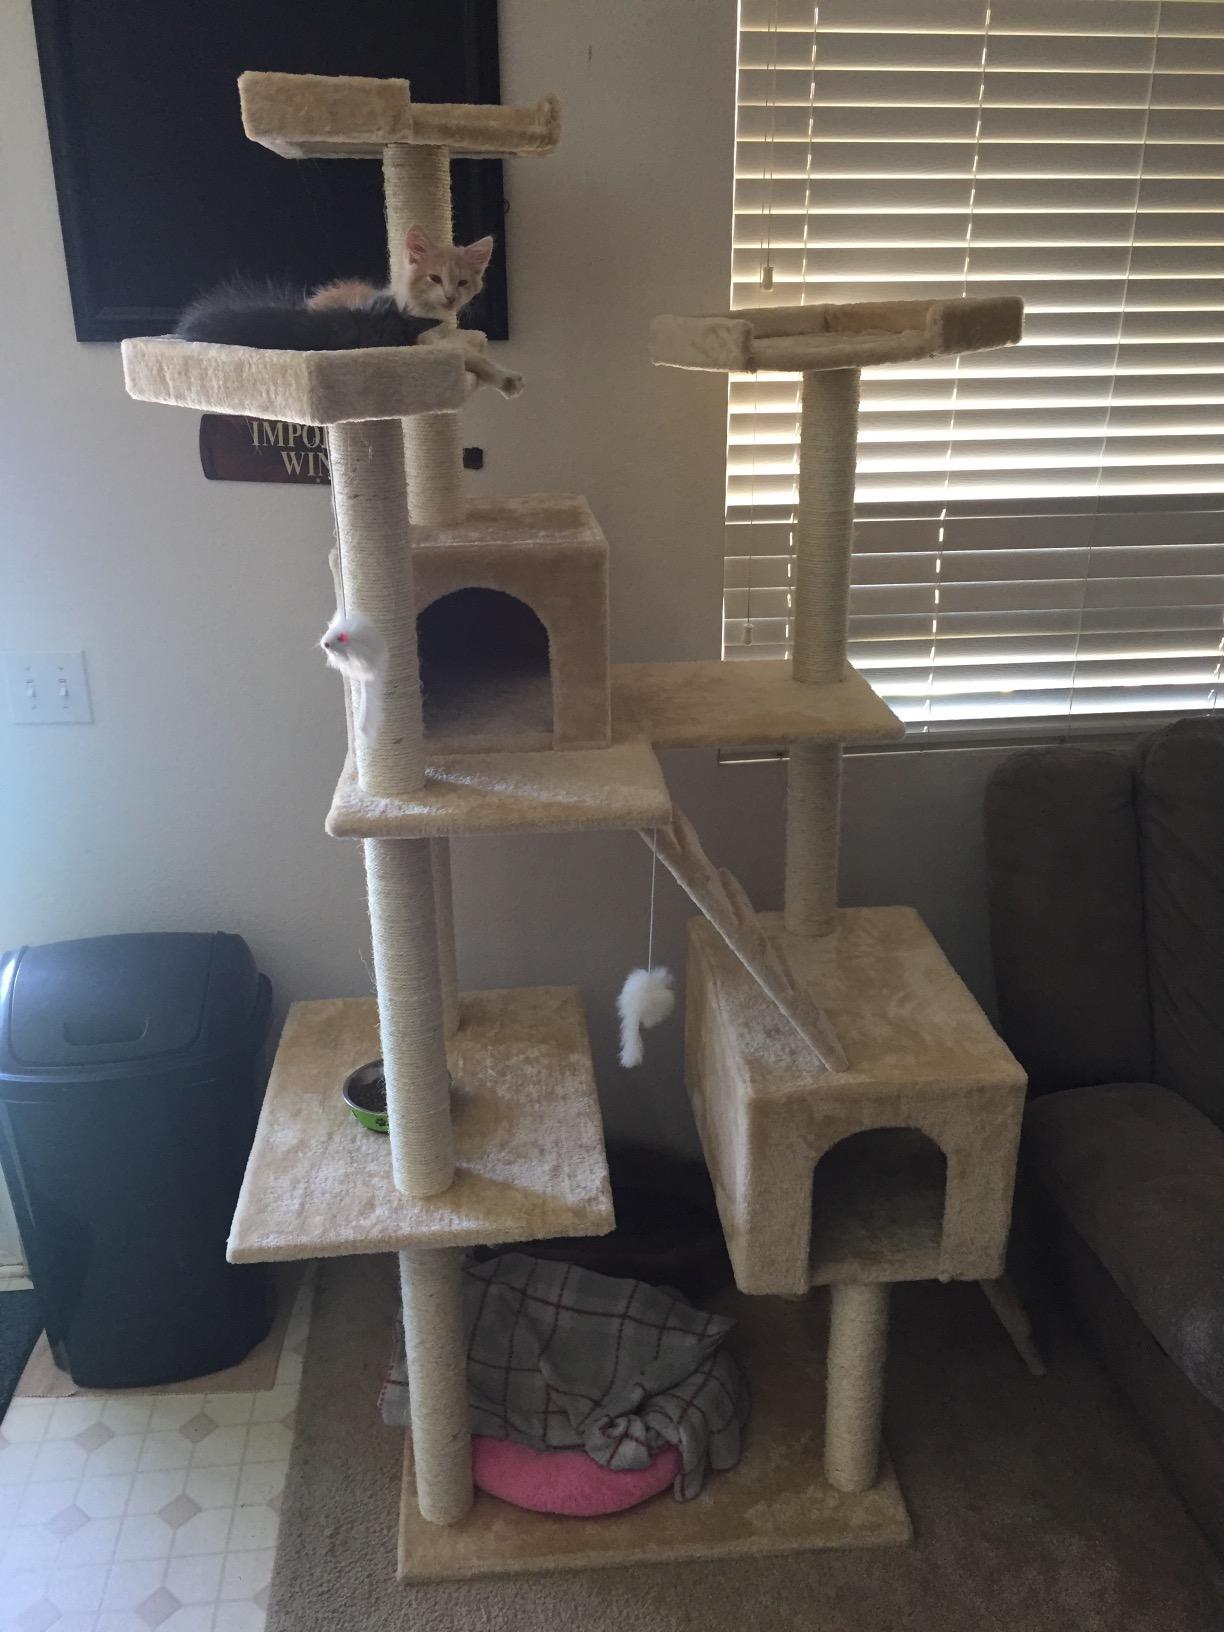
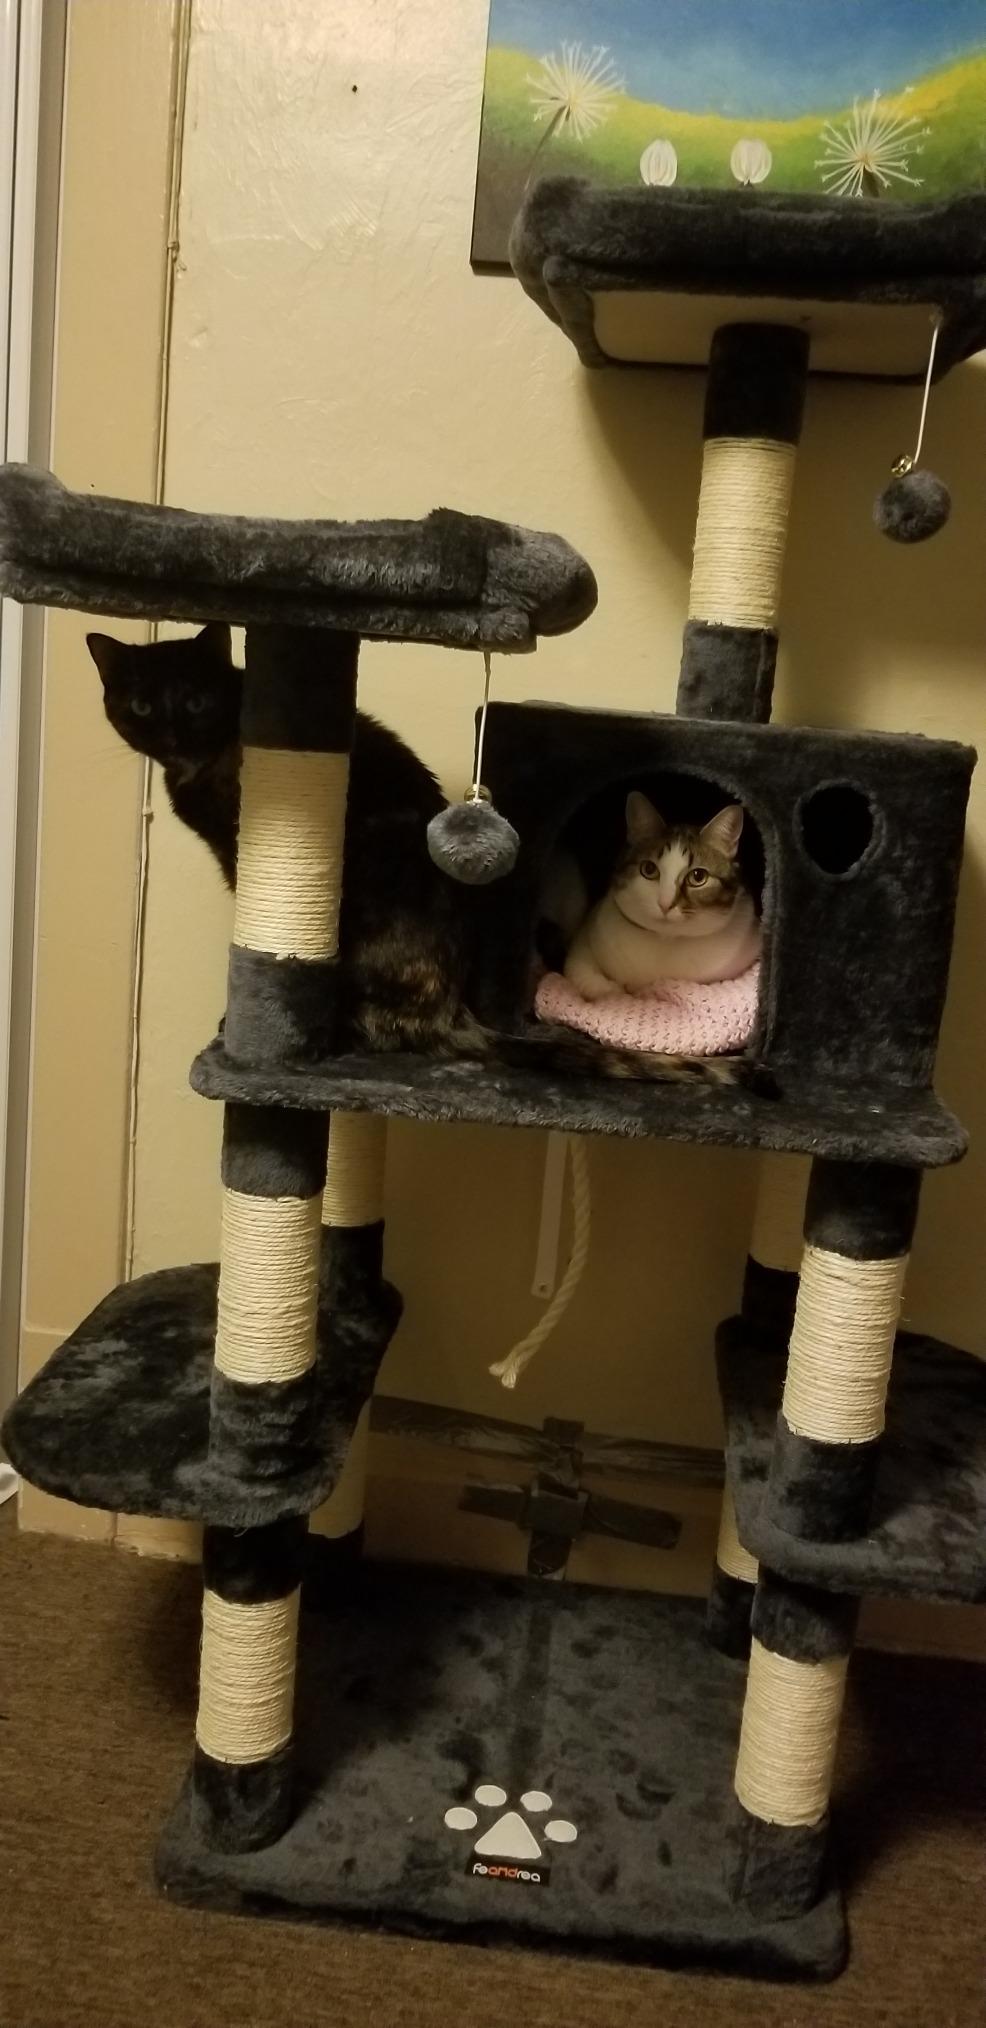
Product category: items_cat tree
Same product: no